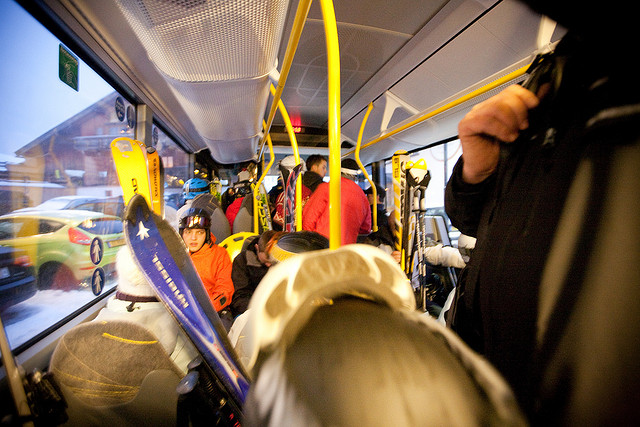
user: Given an image and a question. Answer the question in a short answer. Question: What is uncomfortable about this situation? Short Answer:
assistant: crowded